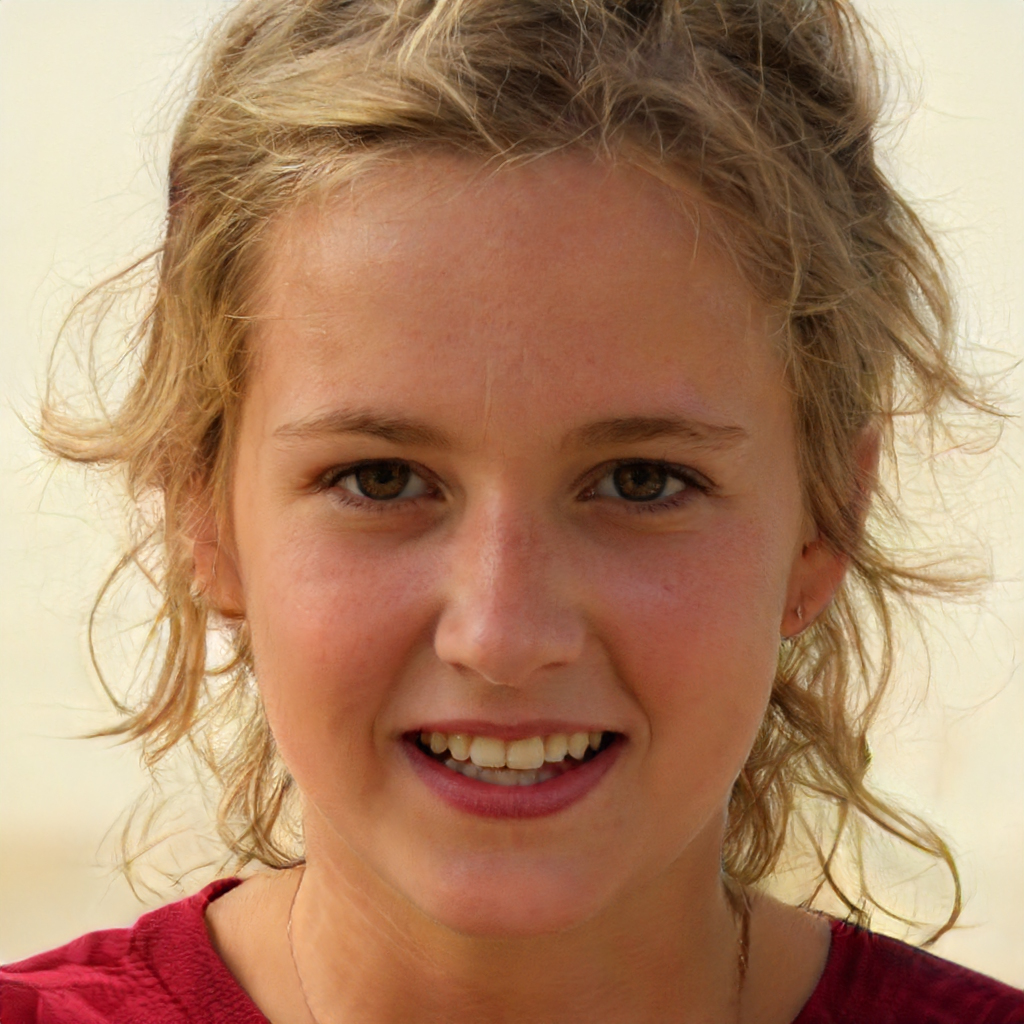
Portrait style: Real Portrait